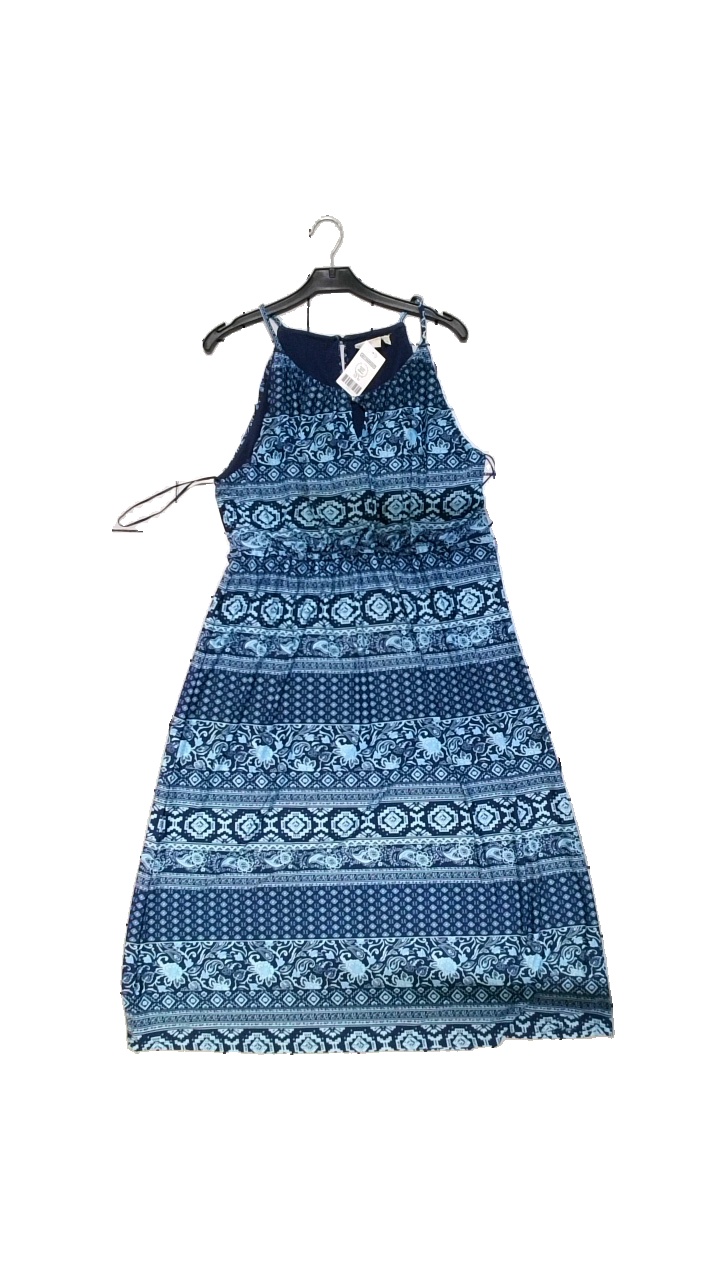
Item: Dress (Ladies)
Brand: Isolde
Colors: Turquoise, Multicolor, Blue
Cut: V-collar
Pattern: Geometric print
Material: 92% polyester, 8% elastane
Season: Summer
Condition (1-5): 4
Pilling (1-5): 5
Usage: Reuse
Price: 50-100